Nabil Maâloul

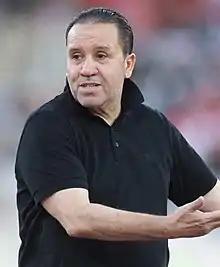
Maâloul in 2018

Nabil Maâloul (born 25 December 1962) is a Tunisian professional football manager and former footballer who played as a midfielder for the Tunisia national team. He is currently the head coach of Qadsia.